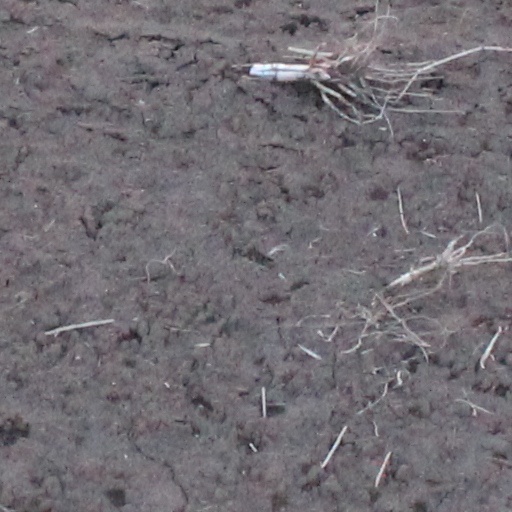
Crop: wheat